Free Range (film)

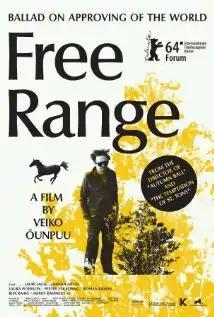
Film poster

Free Range is a 2013 Estonian drama film directed by Veiko Õunpuu. The film was selected as the Estonian entry for the Best Foreign Language Film at the 86th Academy Awards, but it was not nominated.